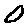
Label: 0